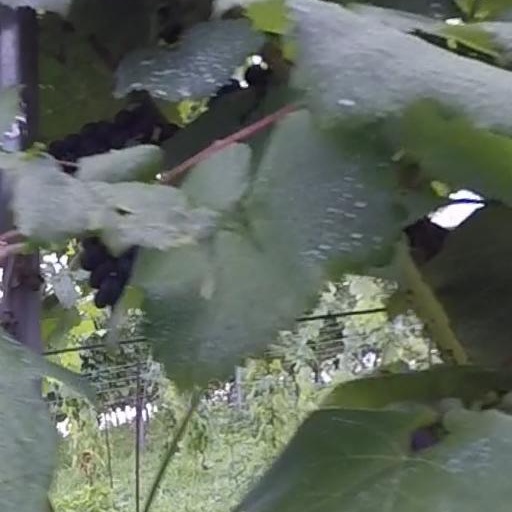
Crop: grape